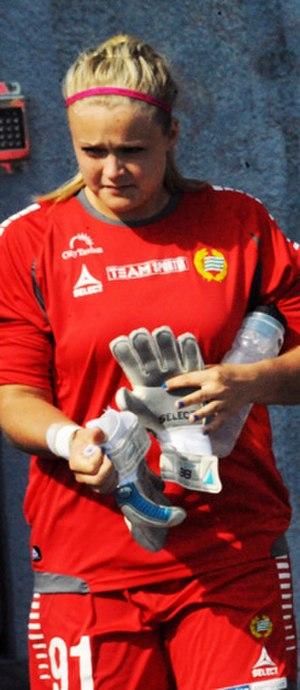
Hilda Carlén est une footballeuse internationale suédoise née le 13 août 1991 à Ystad. Elle évolue au poste de gardienne de but.